Kjell Aamot

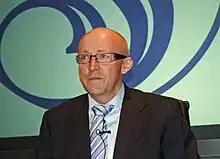

Kjell Aamot (born 7 September 1950) is a Norwegian business executive who chaired the Schibsted Media Group for twenty years.